Willow

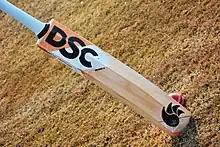
Cricket bats are traditionally made from willow wood.

Some of humans' earliest manufactured items may have been made from willow. A fishing net made from willow dates back to 8300 BC.